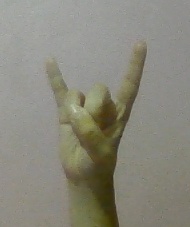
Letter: la